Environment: real
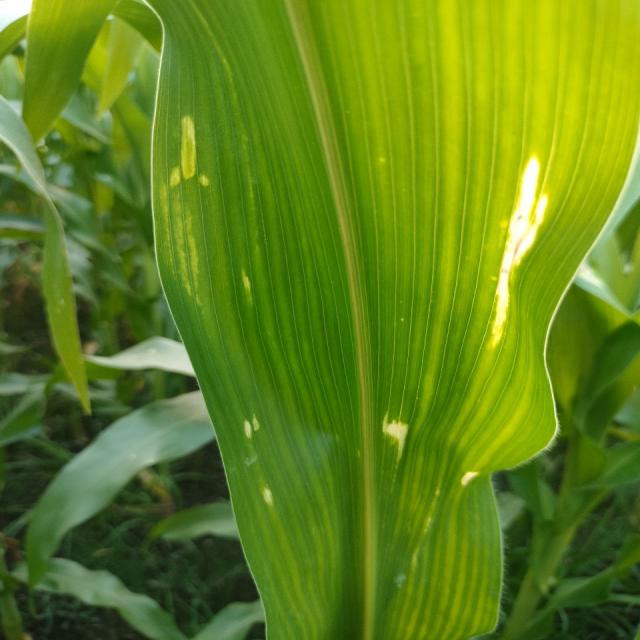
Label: northern_corn_leaf_blight